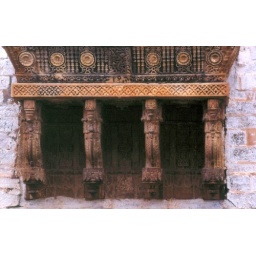
A window for the queens to witness the sunset by the river Ganges..Chunar Fort,Varanasi,India